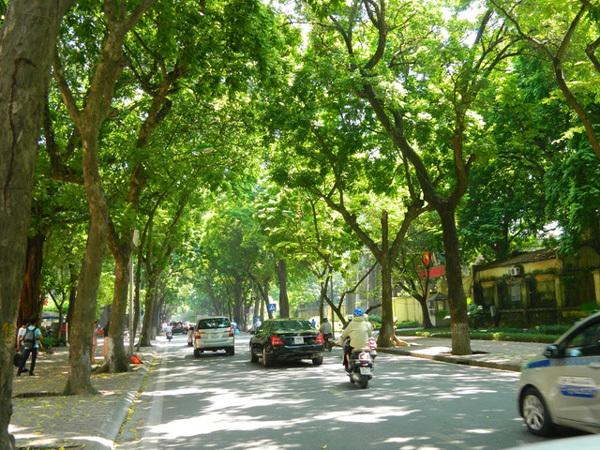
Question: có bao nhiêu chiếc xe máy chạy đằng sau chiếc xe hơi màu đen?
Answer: có một chiếc xe máy chạy đằng sau chiếc xe hơi